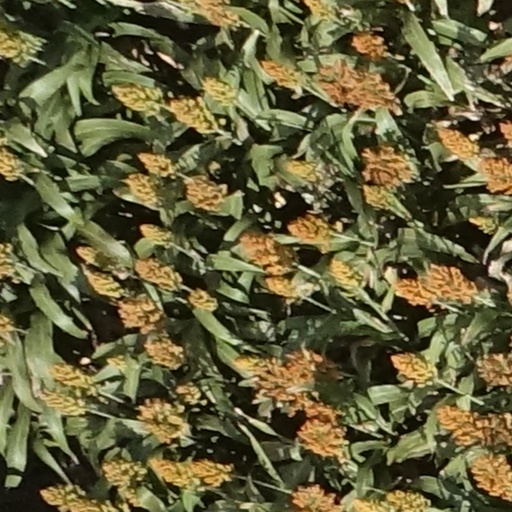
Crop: sorghum